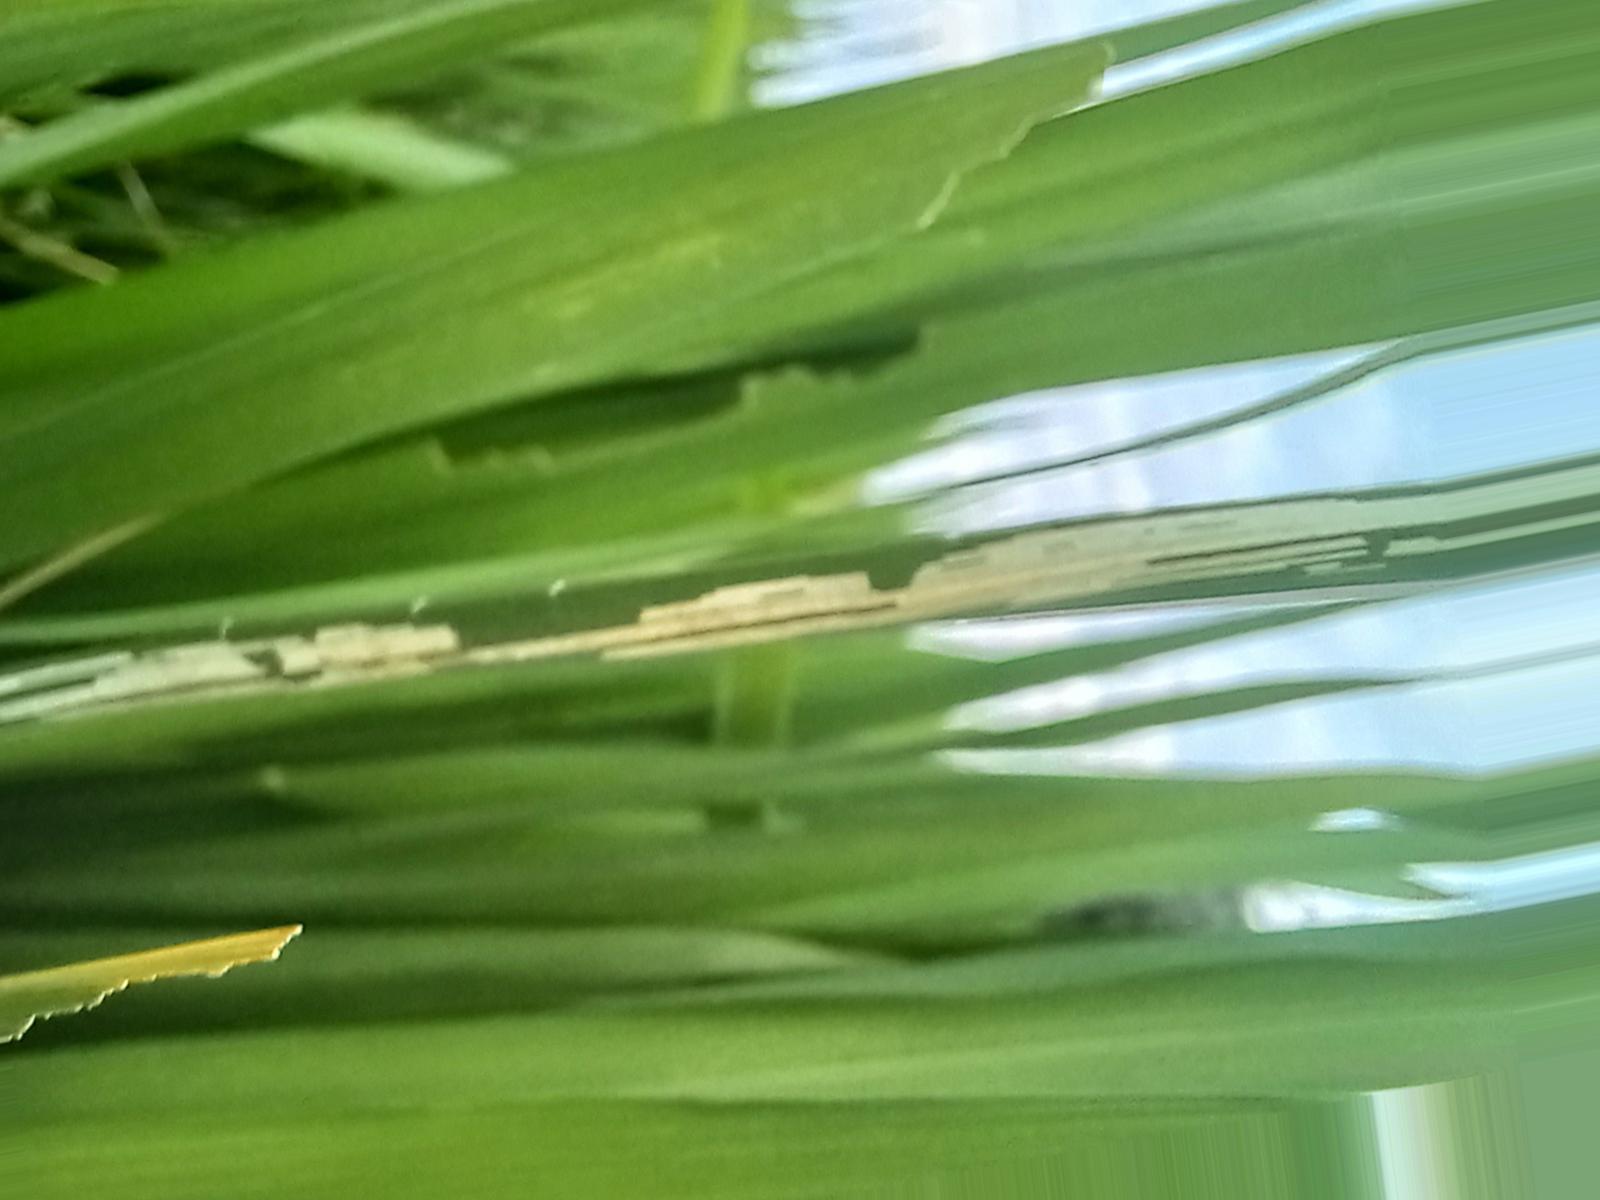
Nhãn: Sâu gai ( Hispa )